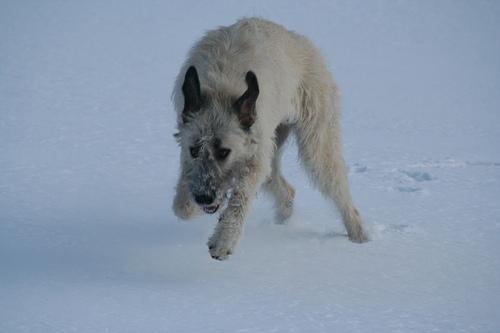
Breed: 224-n000039-Irish_wolfhound